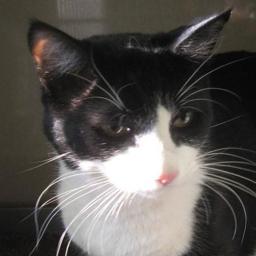
Animal: cats